Naty Botero

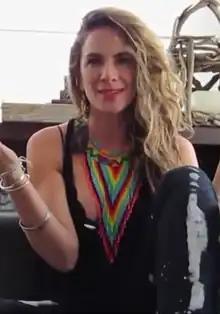
Naty Botero in 2017

In late 2013 Naty released her third album "Coraje". It features her hit singles "Manifiesto de amor", "Sexo que sana (Feat. Jiggy Drama)", "Jálame el pelo", and "Femme fatale (Feat. Morenito de Fuego)". On March 15, Naty announced Coraje's fifth single "Siempre juntos (Feat. Herencia de Timbiqui)", but in July, Naty released "Rosa" as the fifth single, replacing "Siempre Juntos".